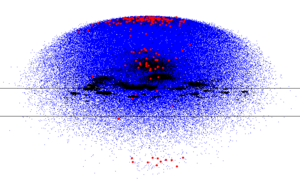
Le transfert radiatif est le domaine de la physique mathématique décrivant l'interaction du rayonnement électromagnétique et de la matière. Cette discipline permet notamment d'analyser la propagation des photons ou d'autres particules à travers un milieu gazeux, solide ou liquide. Historiquement, les premiers développements ont été réalisés dans le domaine de la physique des plasmas et de l'astrophysique. Elle est aujourd'hui présente dans des domaines variés tels l'étude de l'atmosphère, les problèmes de transfert thermique à haute température ou le rendu de génération d'image. Elle s'applique également à des particules autres que les photons, en neutronique et dans les problèmes d'irradiation, en particulier dans le domaine médical.